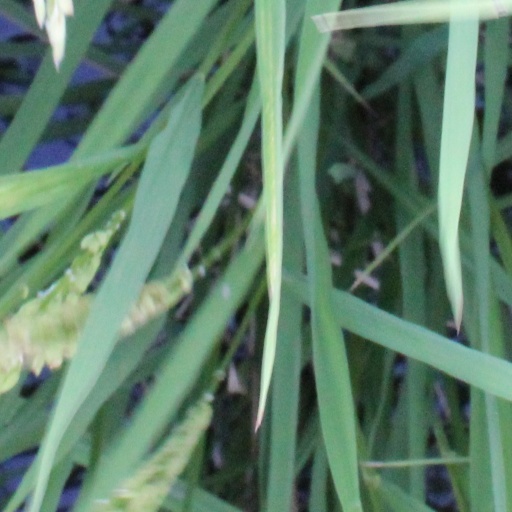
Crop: rice